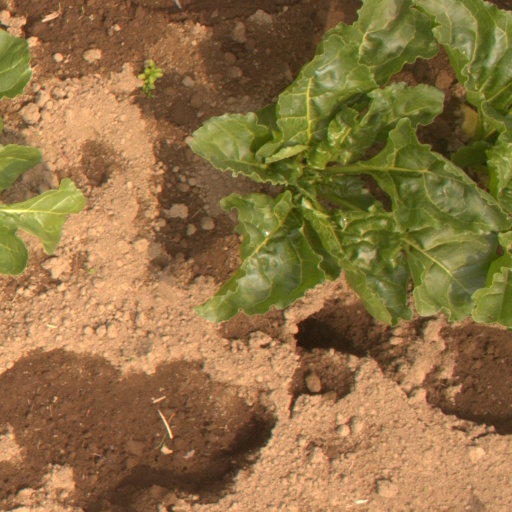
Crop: sugar beet